Adam Whitelock

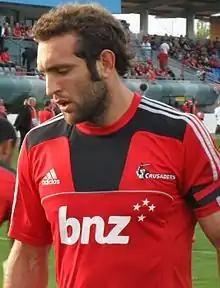

Adam Whitelock (born 17 April 1987) is a former New Zealand rugby union player who played as a midfield back or wing. He previously played for the Crusaders in Super Rugby, Canterbury in the ITM Cup. and Bayonne in the Top 14. Whitelock also played for the All Blacks Sevens team.